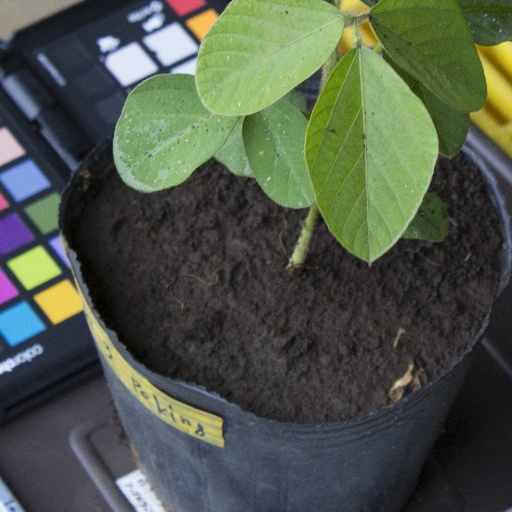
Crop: soybean